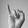
ASL letter: I